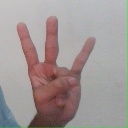
अक्षर: क्ष